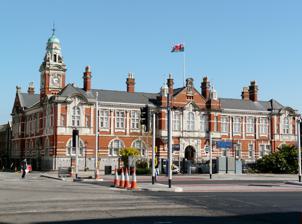
Building: Morgans Hotel, Swansea
Country: United Kingdom
Year built: 1903
Morgans Hotel Morgans Hotel Former names Swansea Harbour Trust Building, Associated British Ports Building General information Address Somerset Place, Swansea , SA1 1RR Coordinates 51°37′08.00″N 3°56′10.00″W / 51.6188889°N 3.9361111°W / 51.6188889; -3.9361111 Construction started 18 February 1902 Inaugurated 12 October 1902 Design and construction Architect(s) Edwin Seward Morgans Hotel is a hotel in the centre of Swansea , Wales . The hotel occupies the former Swansea Harbour Trust Building , which is Grade II* listed building . The hotel is steeped in maritime history and the building was formerly used by the Associated British Ports . The hotel has 42 rooms, 20 in the main building and 22 in the Regency -style townhouse next door. Originally completed in 1903 for the Swansea Harbour Trust, the main hotel building was designed by architect Edwin Seward who submitted the winning design out of 100 entries. The original character of the building is still preserved after its conversion to a hotel. The decorative Baroque exterior is clad in red brick and white stone and topped by a Greek statue-clad clock cupola. The interior features stained glass with compasses, exploration and maritime themes. A mural by Cardiff-born artist Robert Morton Nance (1873–1959) depicting tall masted ships on the River Tawe , overlooked by Swansea Castle , decorates the boardroom . Previous names for the building have included "The Swansea Harbour Trust Office", The British Transport Docks Board Office" and " The Associated British Ports Office", reflecting the names of the building's occupiers. References ^ "Swansea Harbour Trust Building (now Morgans Hotel)" . Victorian Web . ^ "Morgans Hotel - Swansea - Rooms from £100" . External links BBC South West Wales: From Harbour to Hotel... (history of building)